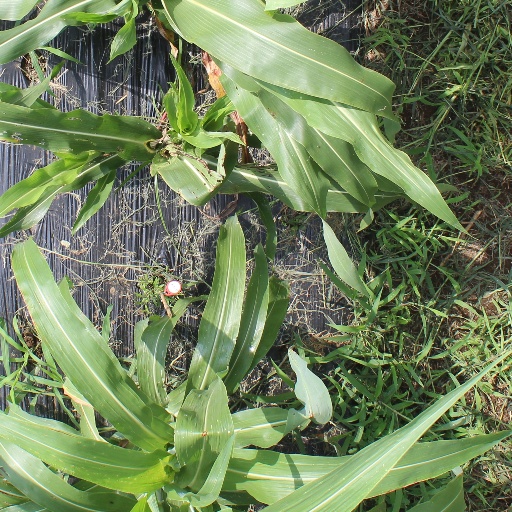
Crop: sorghum